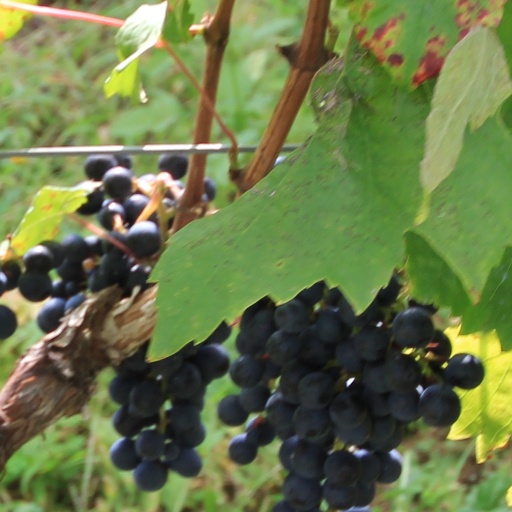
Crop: grape